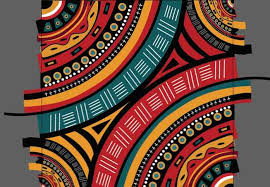
Gis naa fi benn waksi, waksi bi nag am na ay melokaan yu baree bari, xonqu moo ci ëpp ak soon ak bula.